Hen and Chicken Islands

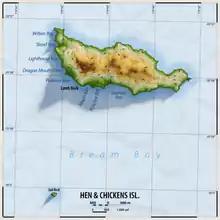
Map of Taranga

By the late 1800s, Hen Island was the only place in New Zealand with a surviving population of North Island saddleback. The once common species of forest bird found in the North Island, was nearly wiped out by the human introduction of mammalian predators, such as rats and stoats. In the 1960s translocations of saddleback from Hen Island to other island sanctuaries around New Zealand began.